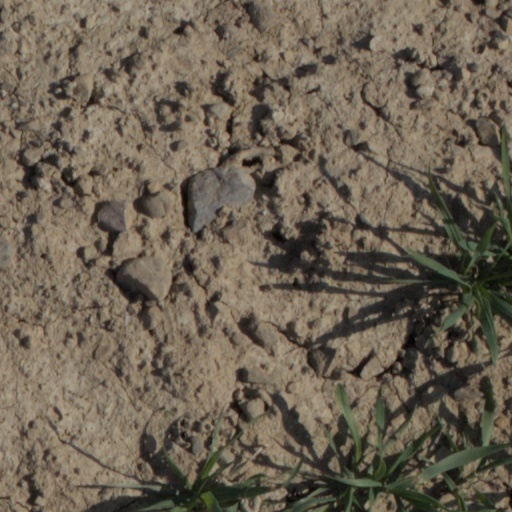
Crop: wheat